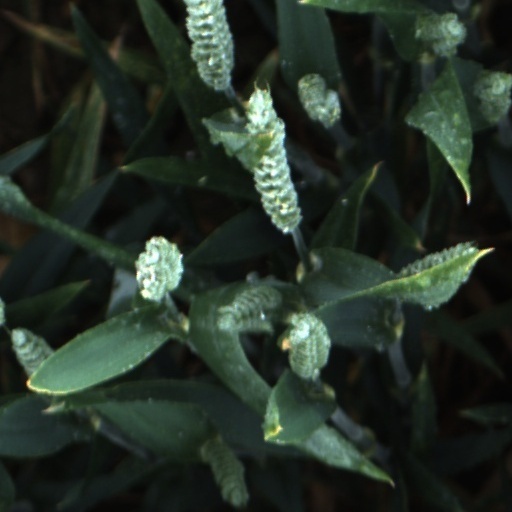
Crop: wheat